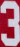
Number: 3